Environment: real
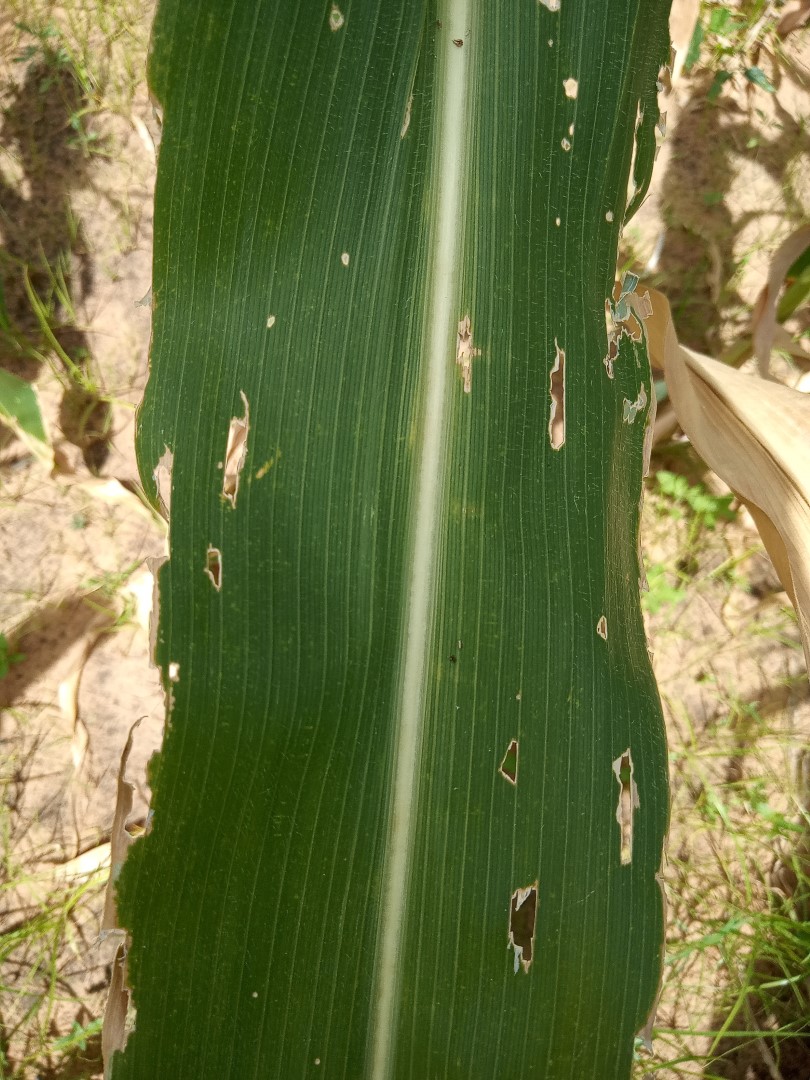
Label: fall_armyworm